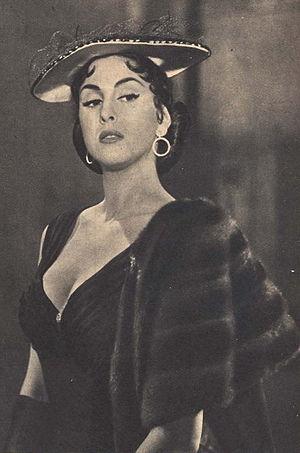
Maria Frau, née le 6 août 1930 à Sassari dans la région de la Sardaigne en Italie, est une actrice italienne. Active dans les années 1950, elle prit part à une vingtaine de films au cours de sa carrière, jouant notamment Cléopâtre pour Camillo Mastrocinque ou la sainte Marguerite de Cortone pour Mario Bonnard.